Piriformis syndrome

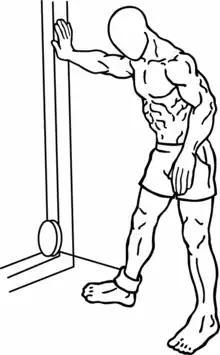
Hip adduction is a strengthening exercise for the piriformis muscle. A cable attached at the ankle can be used to adduct the hip, bringing the leg in toward the opposite side of the body. The same equipment can also be used for hip abduction, where the leg starts beside the opposing leg and moves out to the side, away from the body.

The initial treatments are often focused on avoiding/relieving pain such as activity modification (e.g. avoidance of activities that cause pain), heat/ice, NSAIDs, analgesics, muscle relaxants, and medications for neuropathic pain. Physical therapy, especially piriformis stretching, is often done concomitantly while treating pain. For patients who have failed physical therapy, injections into the piriformis muscle using some combination of anesthetic/steroids/botox may be considered. In refractory cases, surgery may be indicated where the sciatic nerve is dissected or the piriformis muscle/tendon is cut.